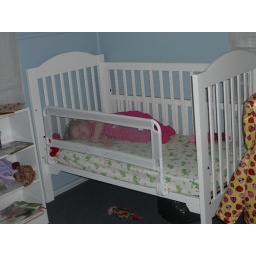
Charlotte's first night in her big girl bed